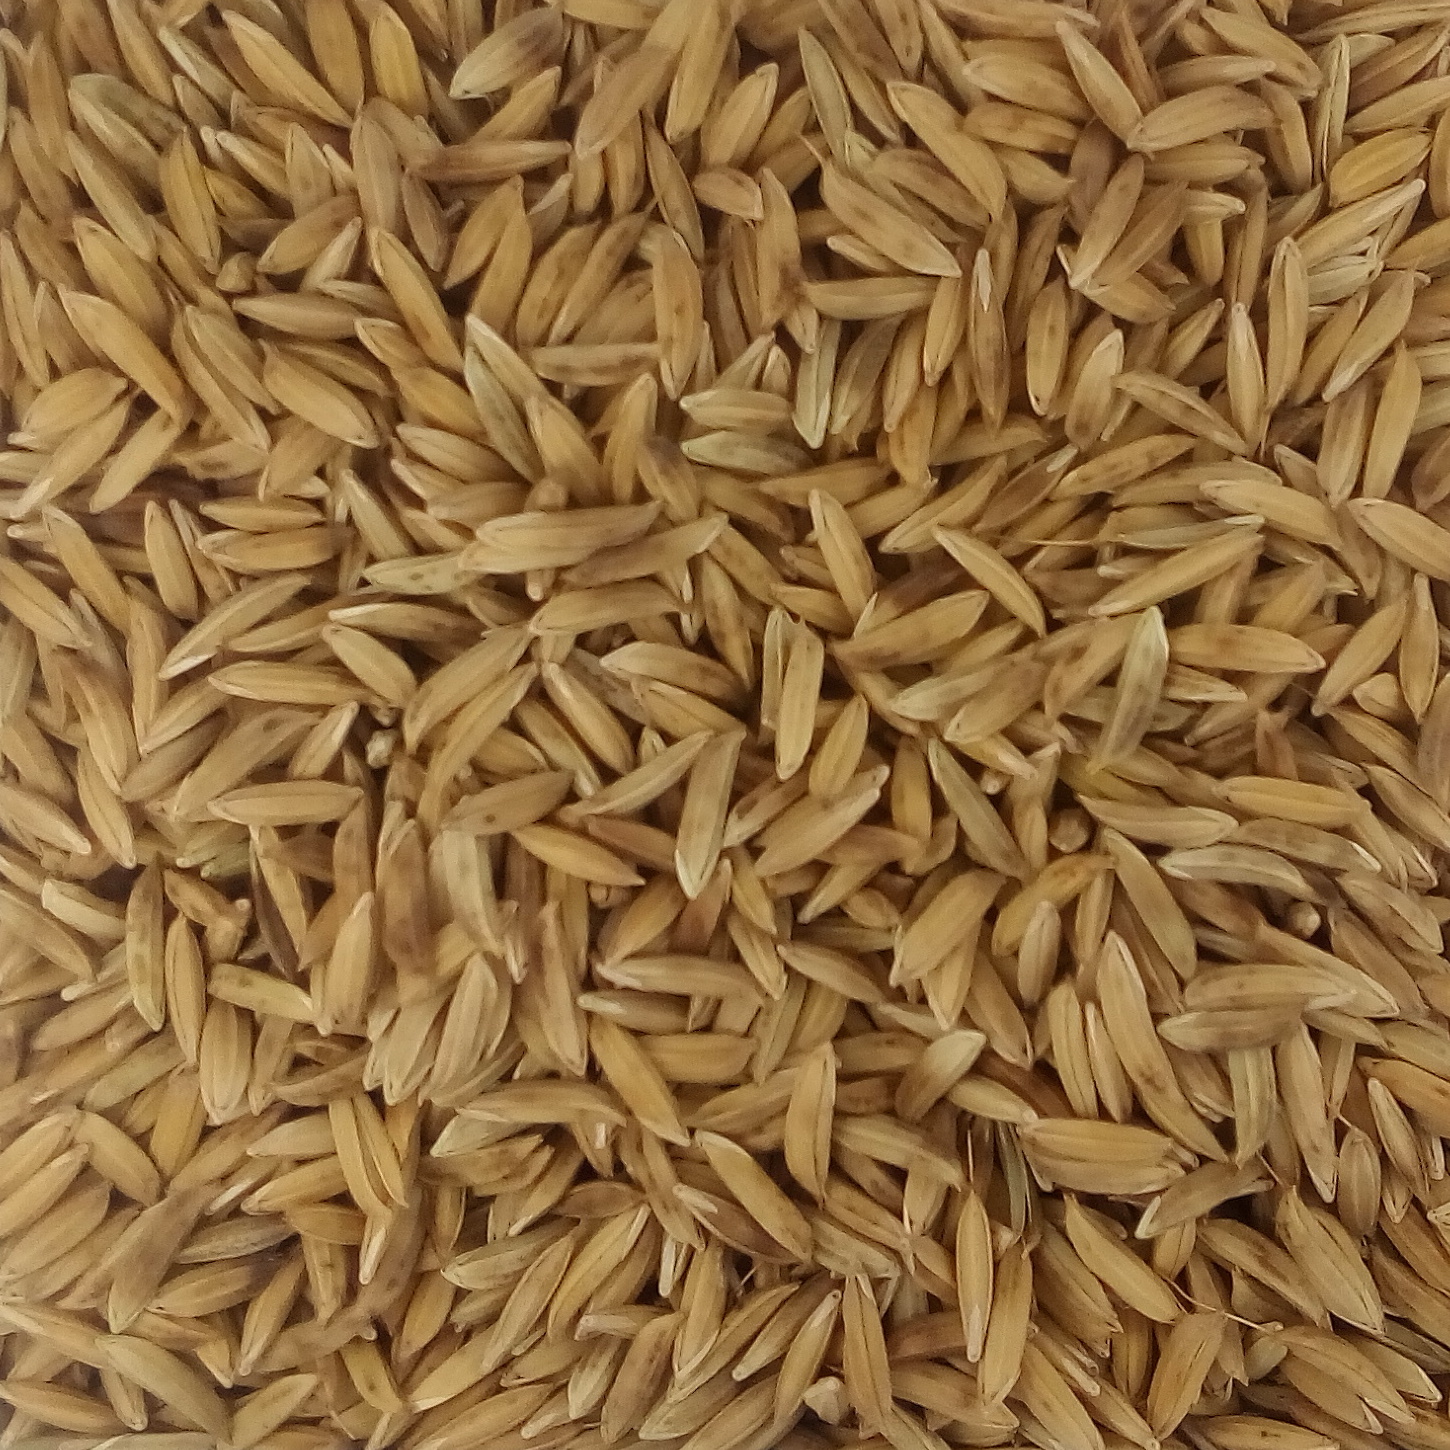
Rice seed variety: BAS_370